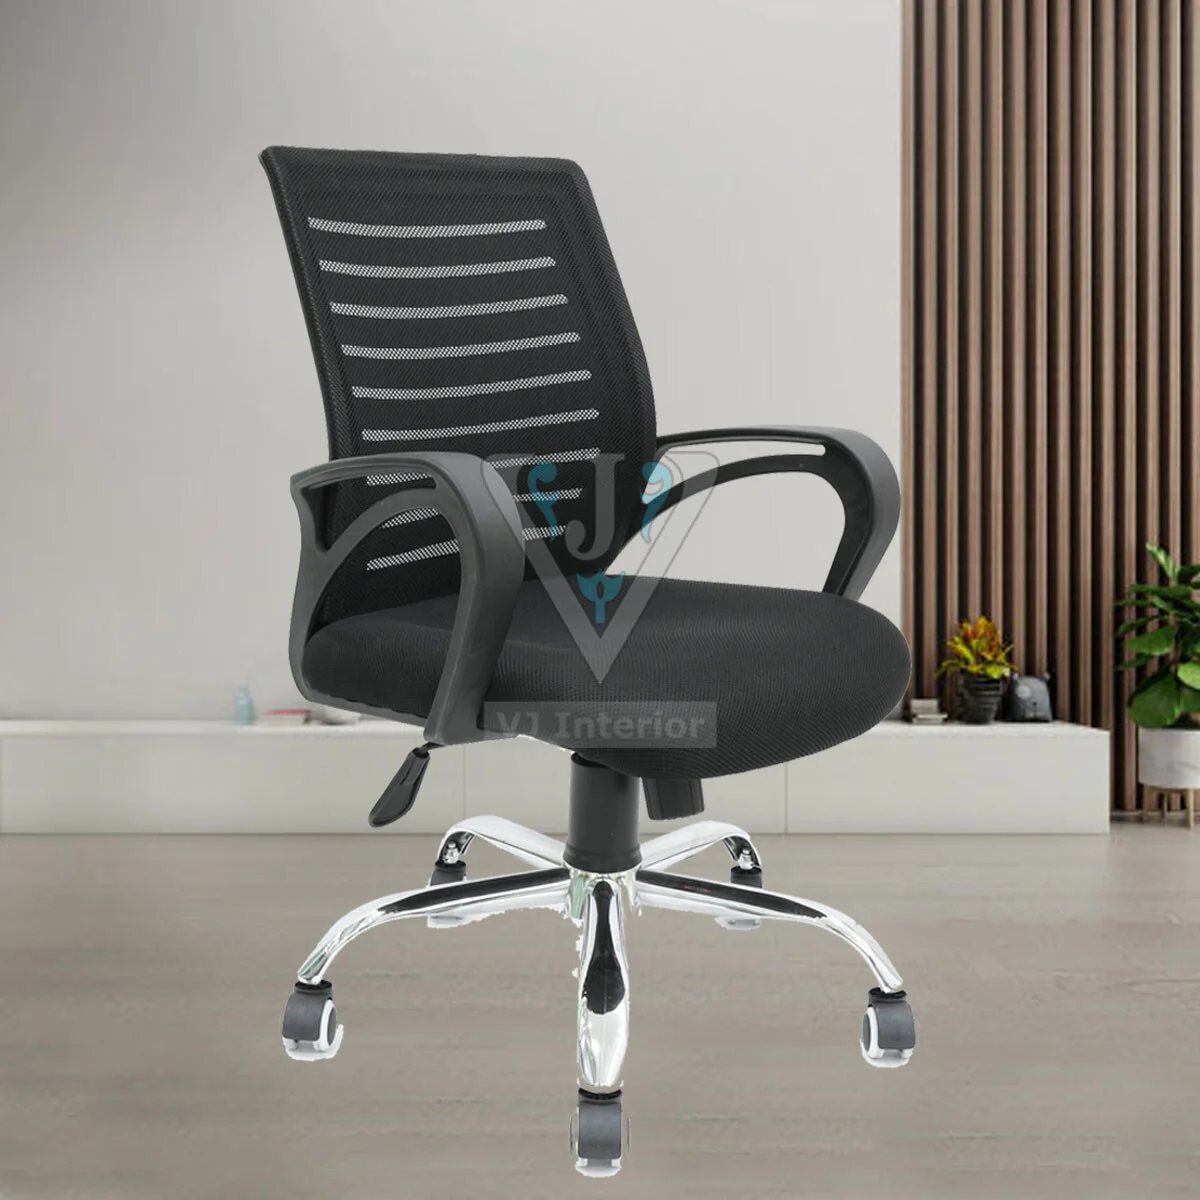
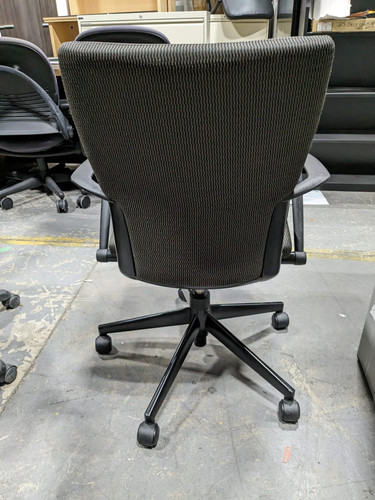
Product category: items_chair
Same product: no